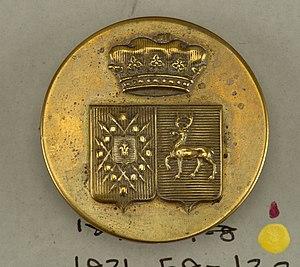
Agry ou Maison Agry est une entreprise française fondée en 1825 de gravure héraldique et de fournitures en papeterie personnalisée.